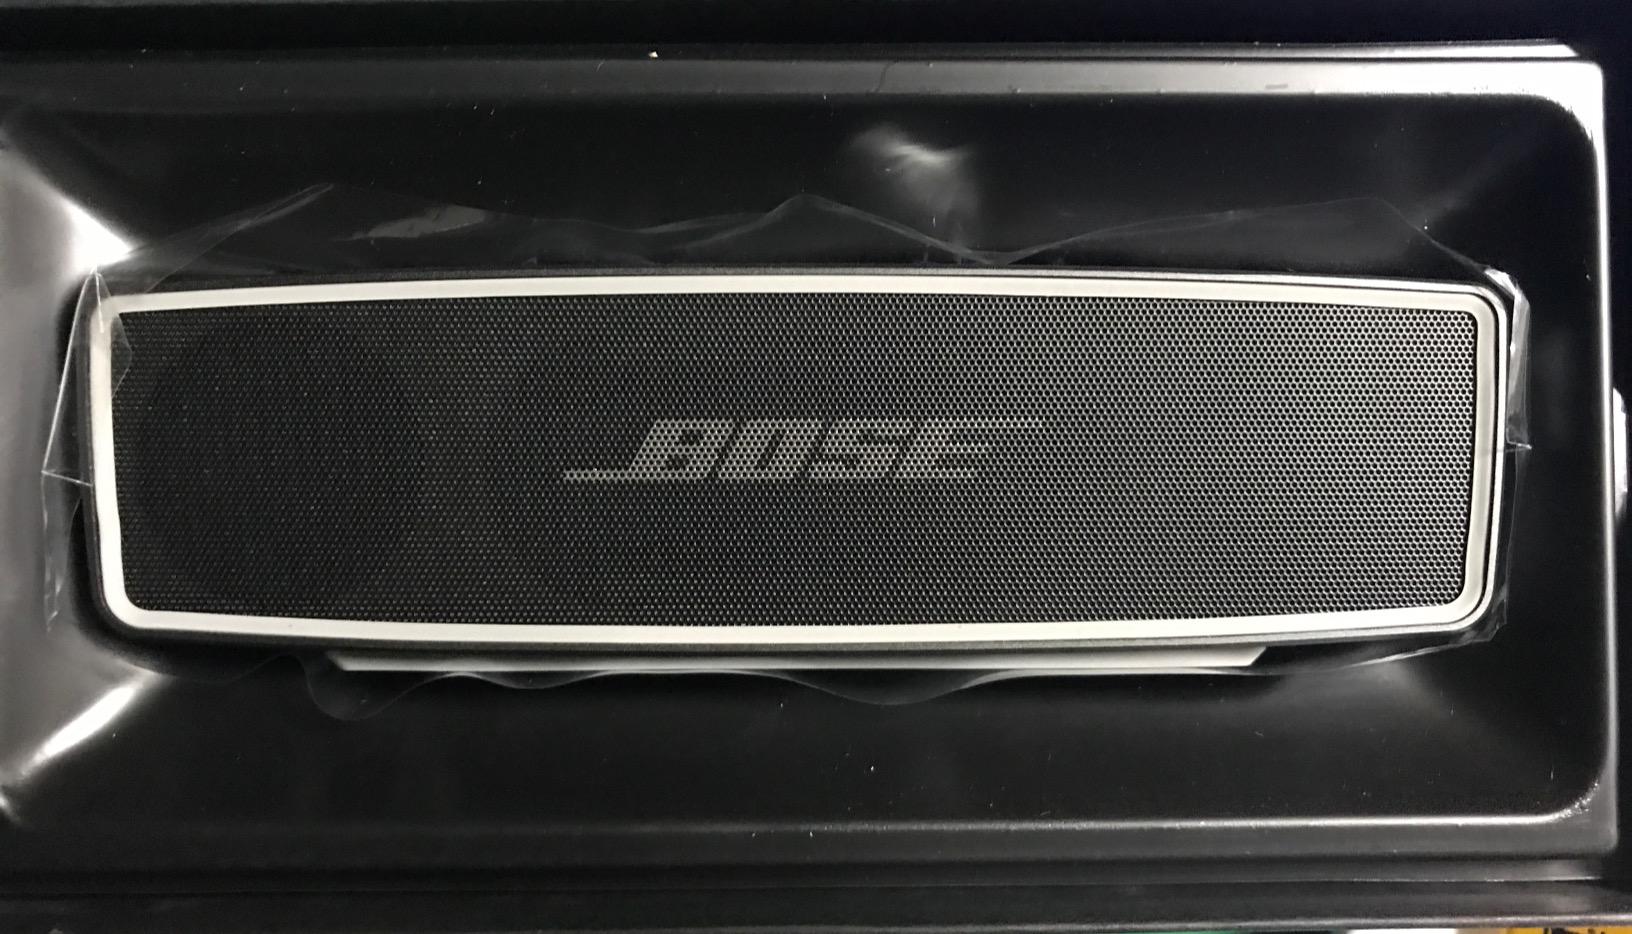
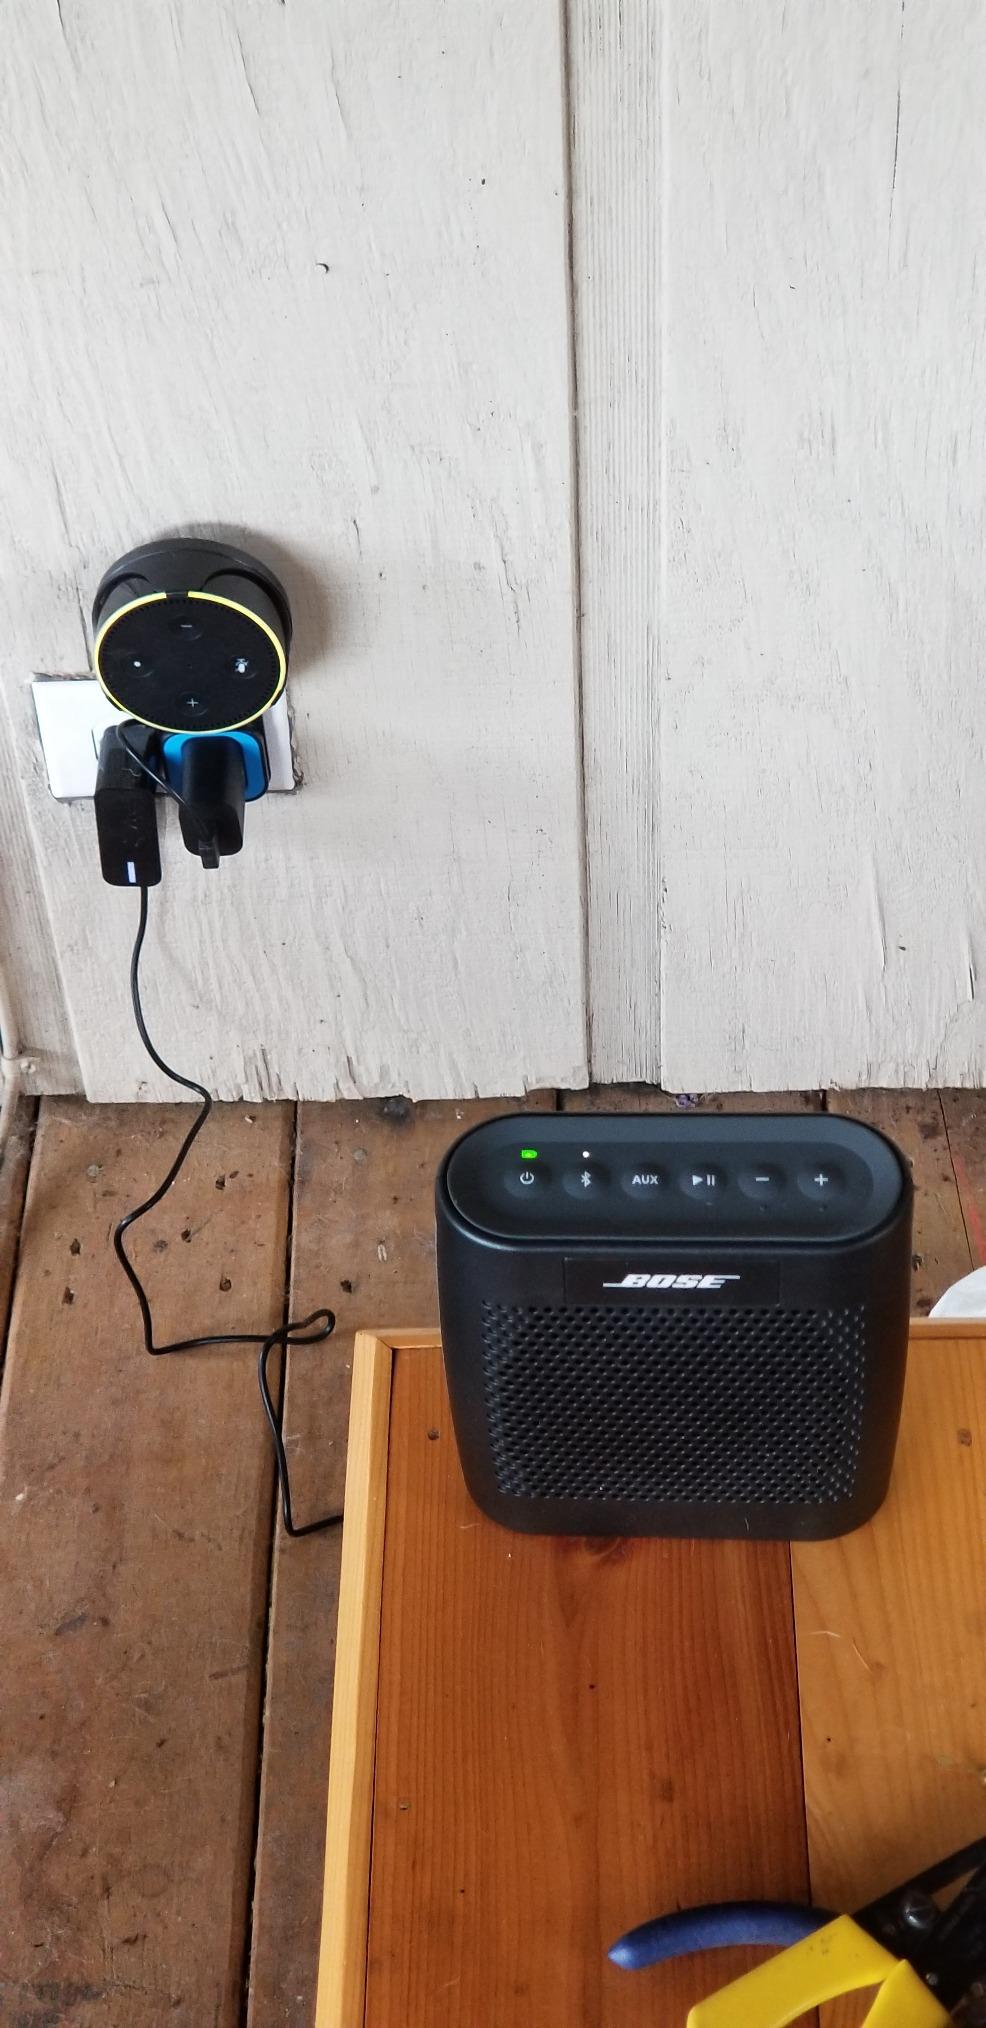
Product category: speaker
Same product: no